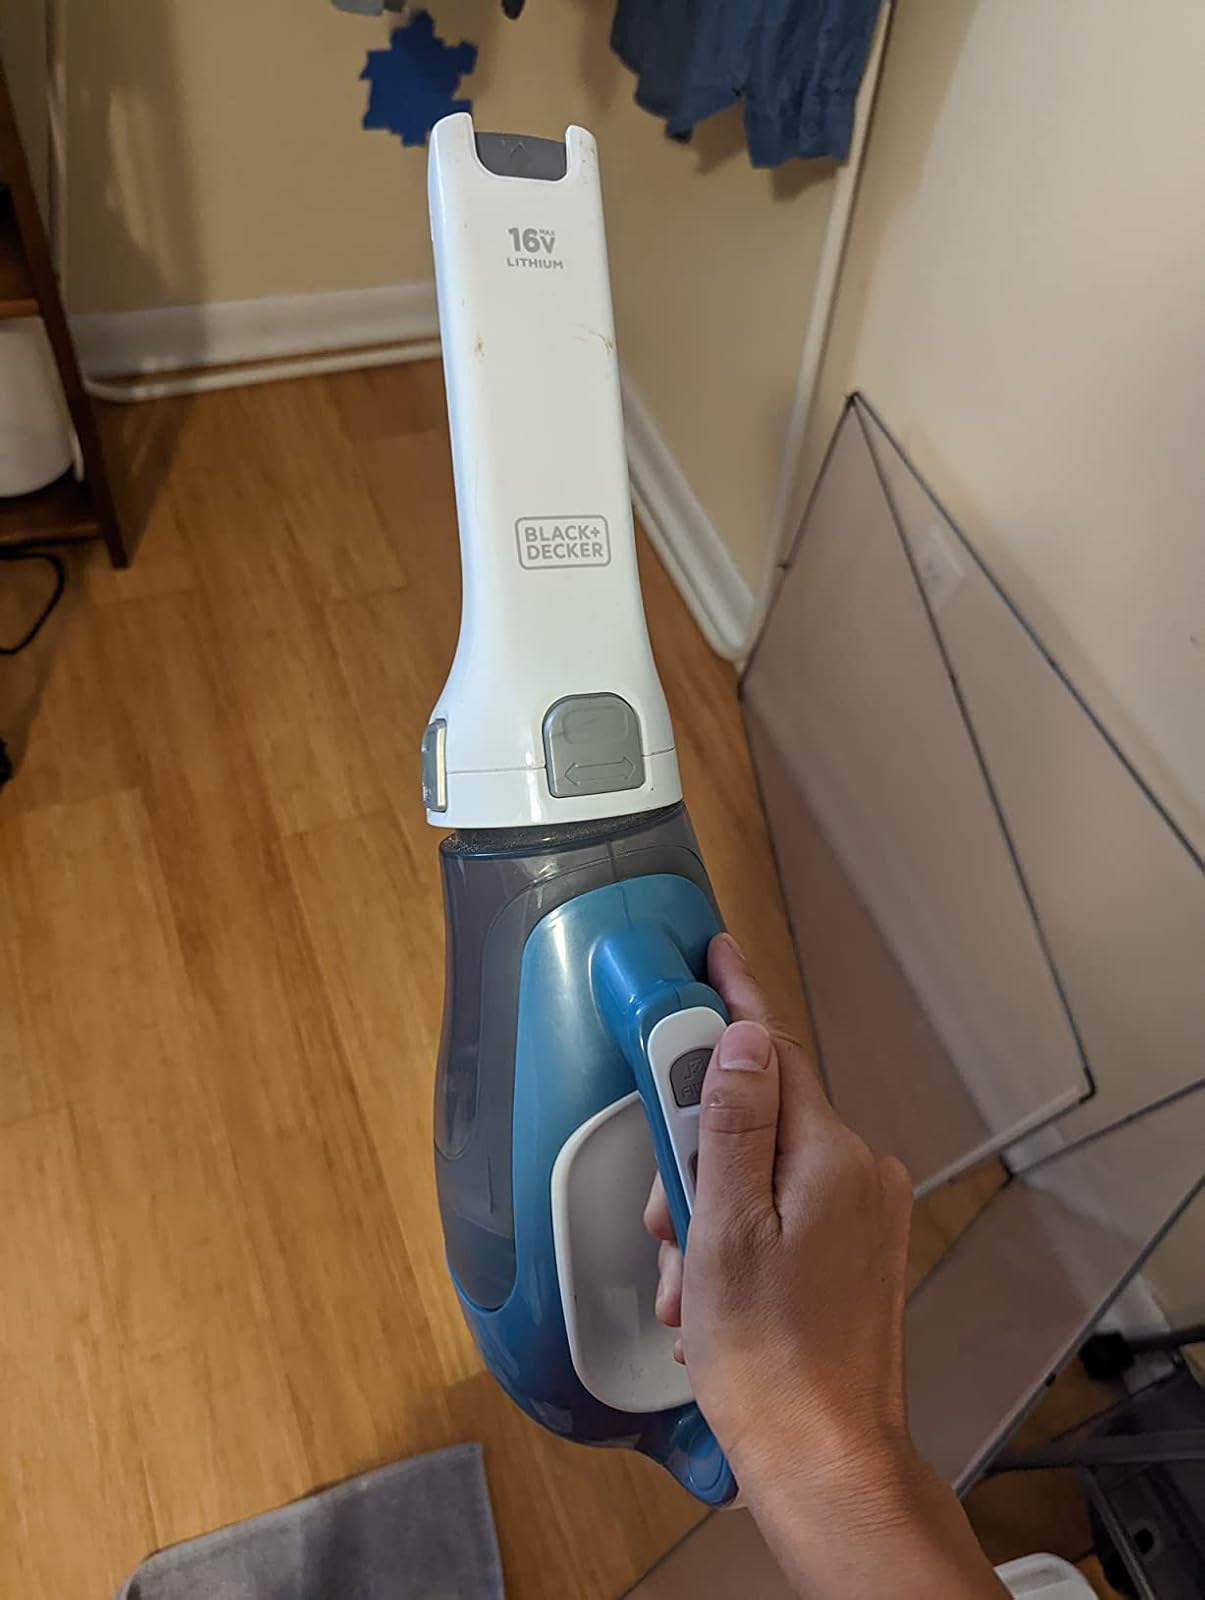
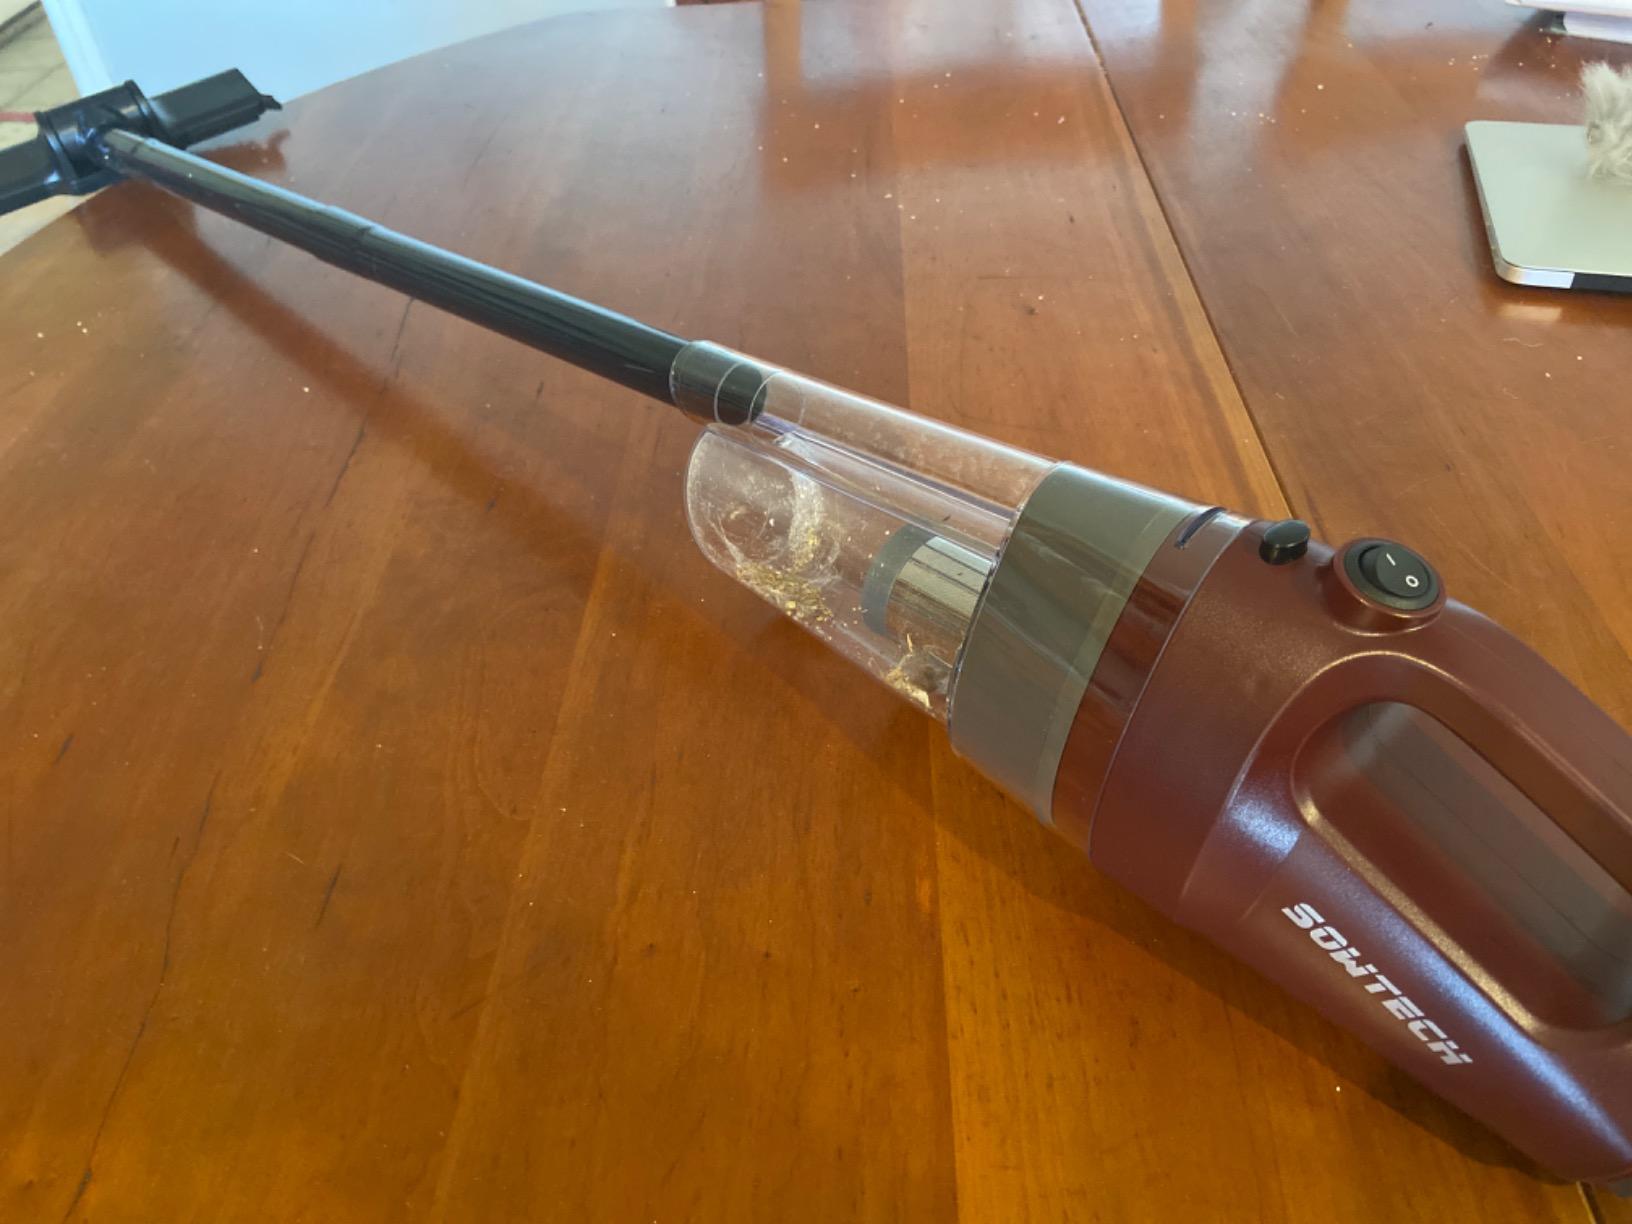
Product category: items_vacuum
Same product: no